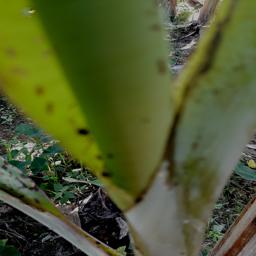
Label: BANANA APHIDS